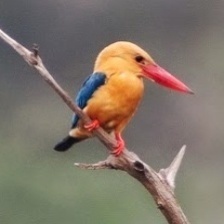
Species: STORK BILLED KINGFISHER
Scientific name: PELARGOPSIS CAPENSIS